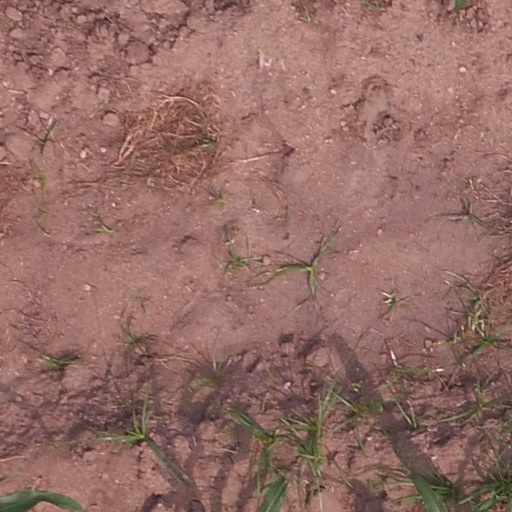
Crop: maize; corn